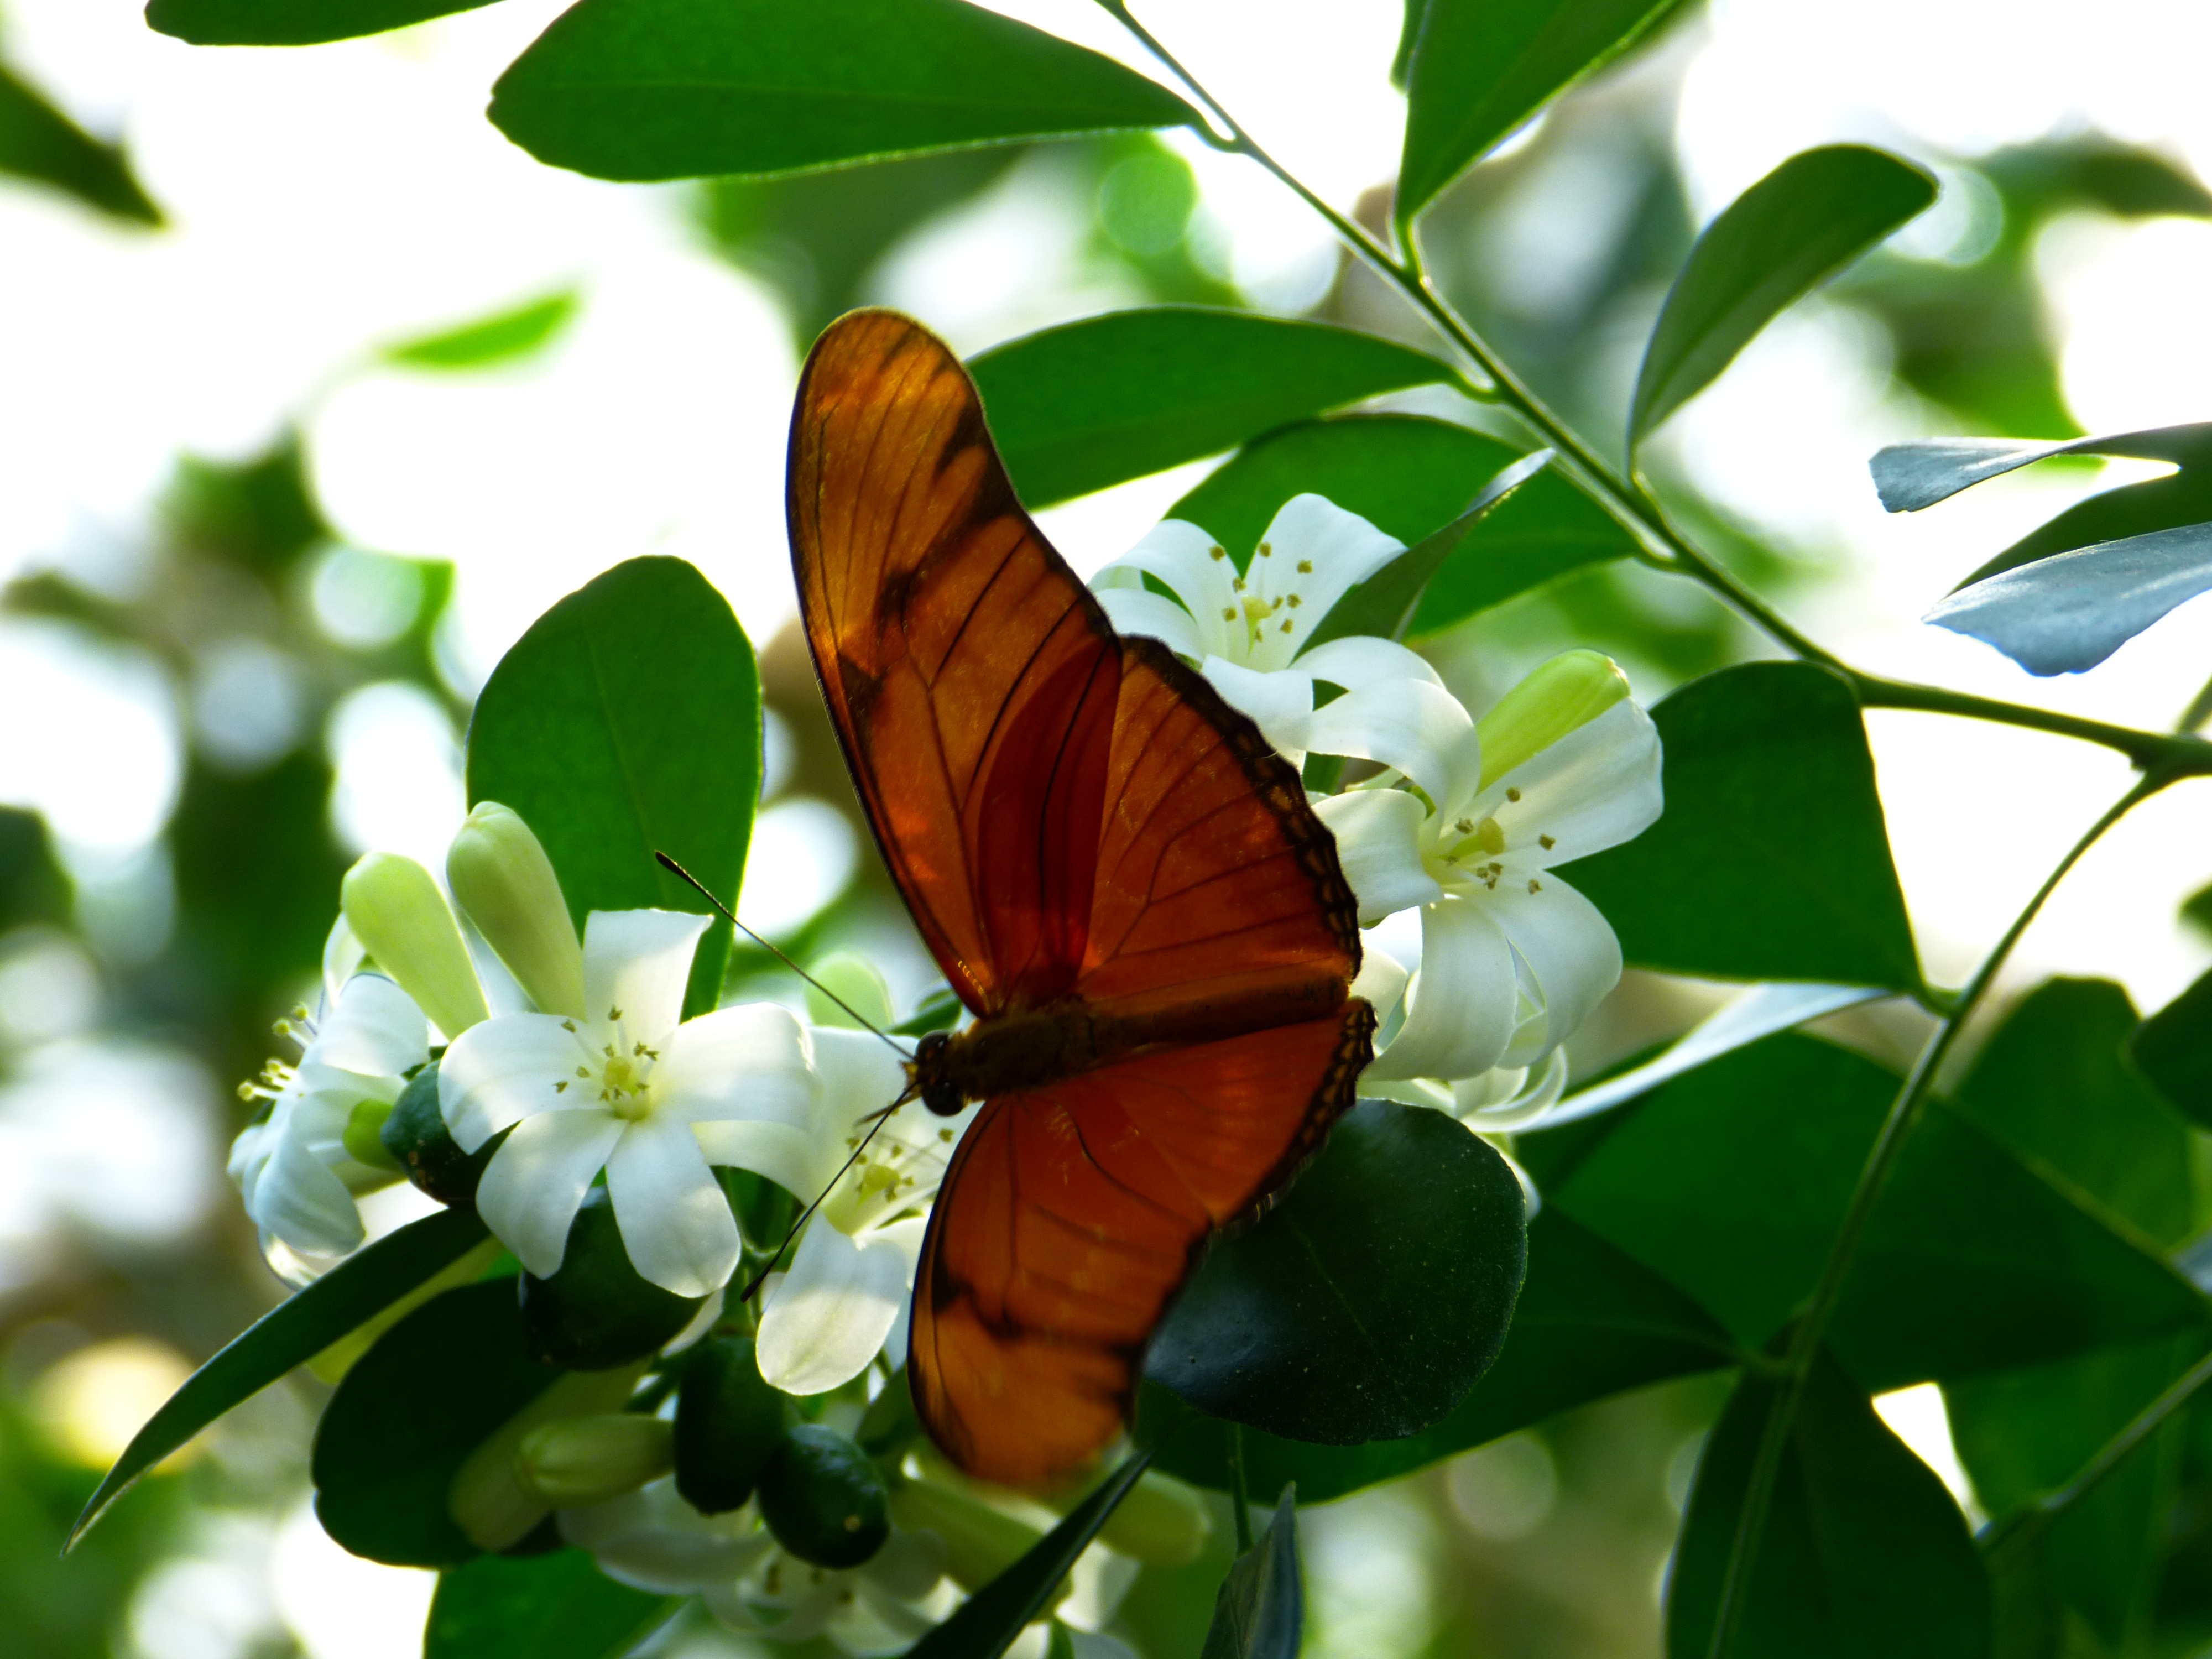
branch, wing, leaf, flower, animal, fly, orange, green, jungle, insect, botany, butterfly, flora, fauna, invertebrate, monarch butterfly, lepidoptera, butterflies, nectar, nymphalidae, arthropod, edelfalter, pollinator, passionsblume butterfly, dryas julia, moths and butterflies, julia butterfly